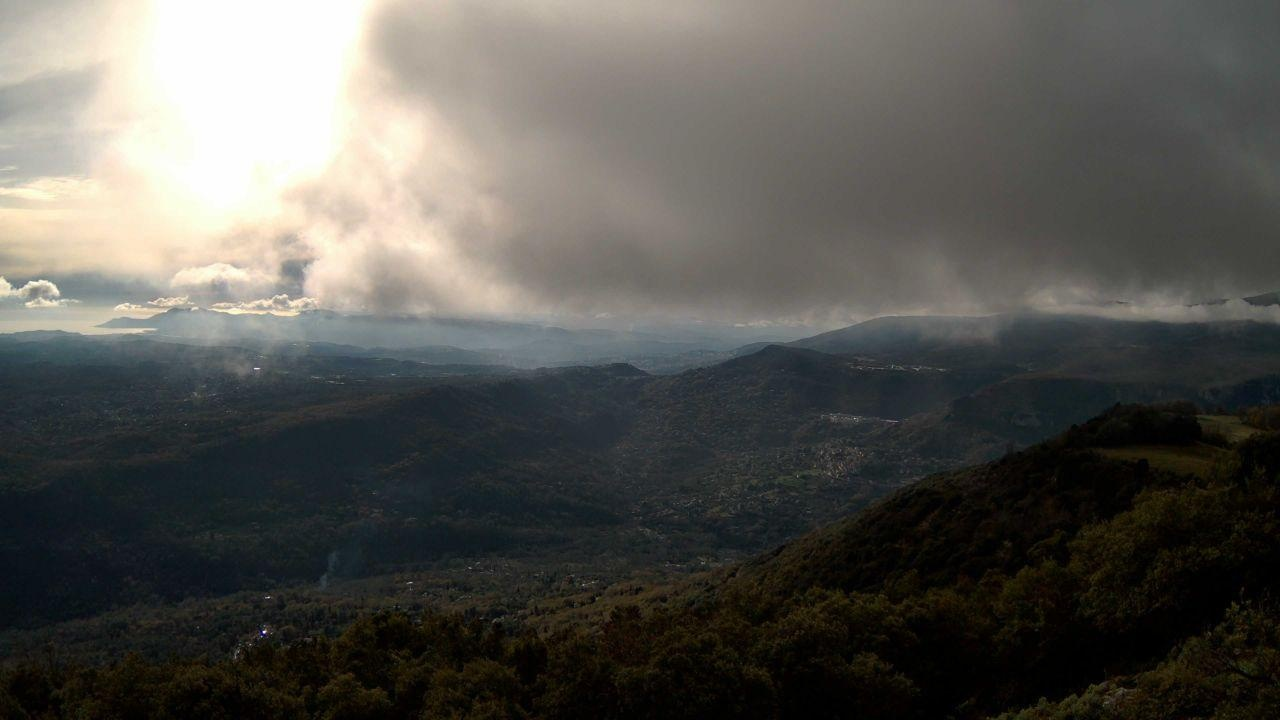
Fire: no
Smoke: yes